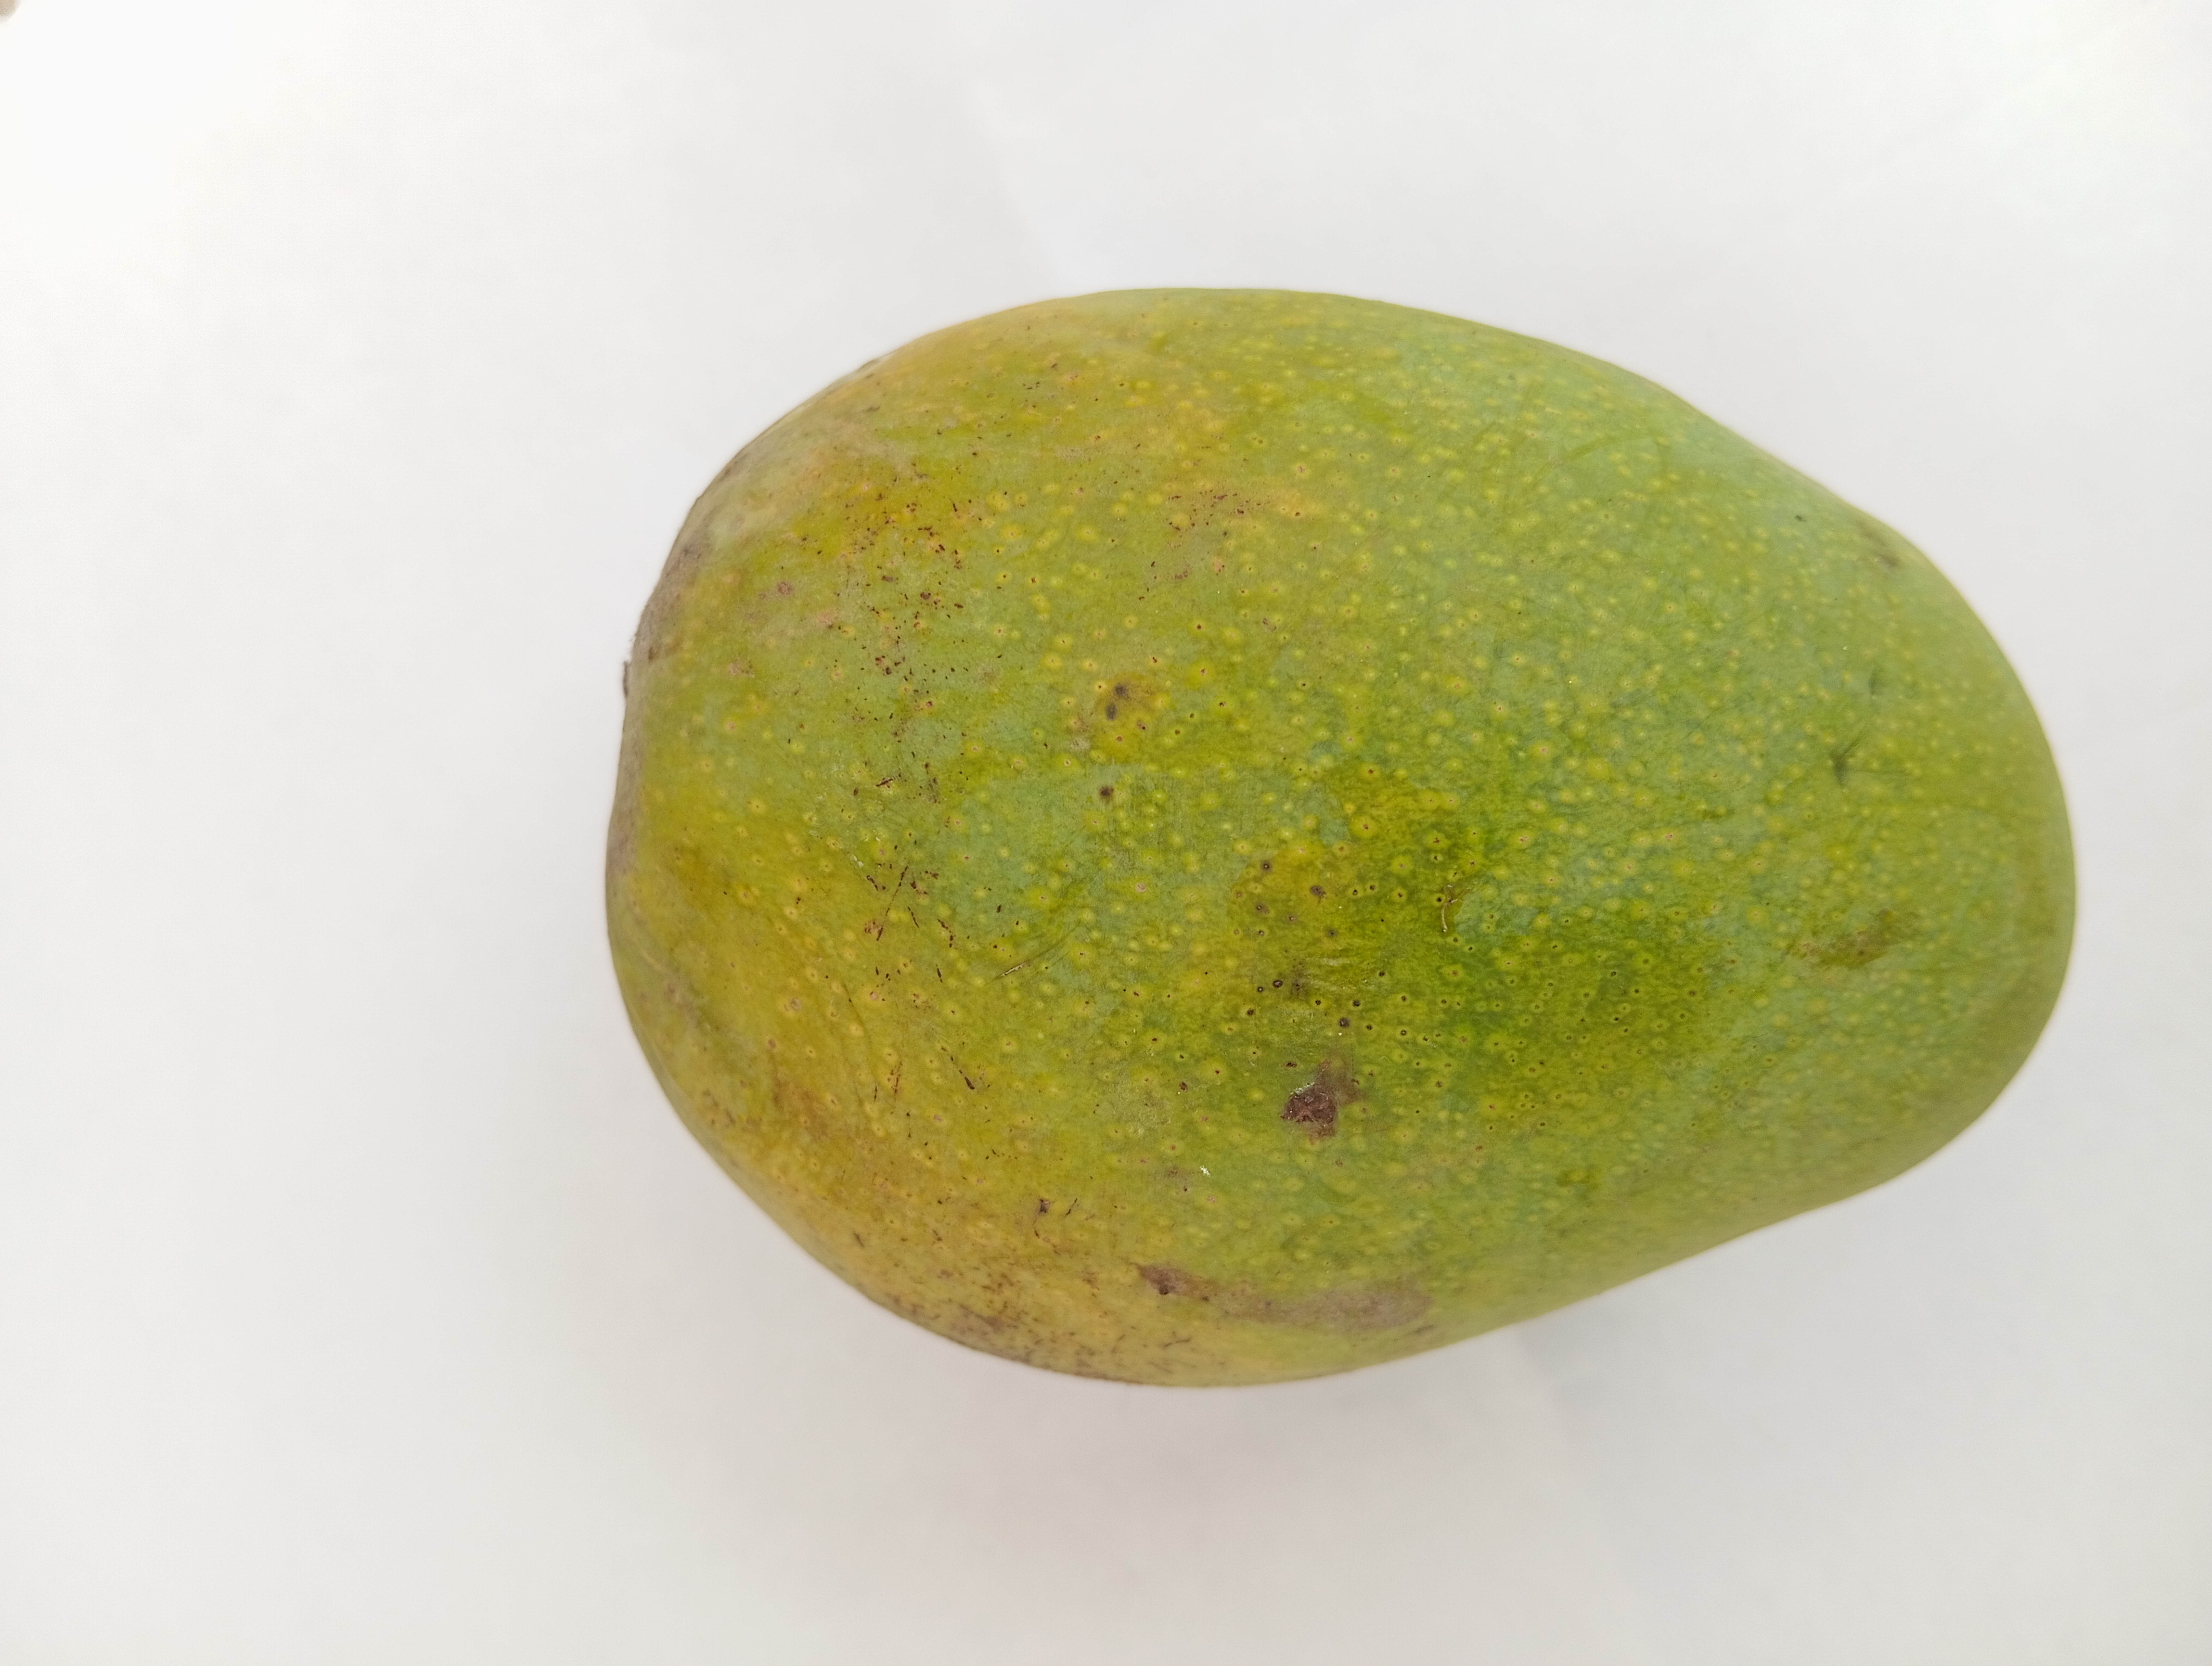
Mango variety: Himsagar